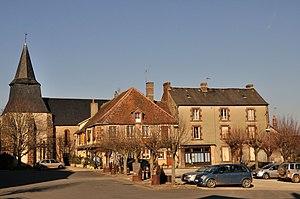
Chaillac (Indre) - Place centrale
Chaillac est une commune française située dans le département de l'Indre, en région Centre-Val de Loire.
Cet article recense les monuments historiques de l'Indre, en France.